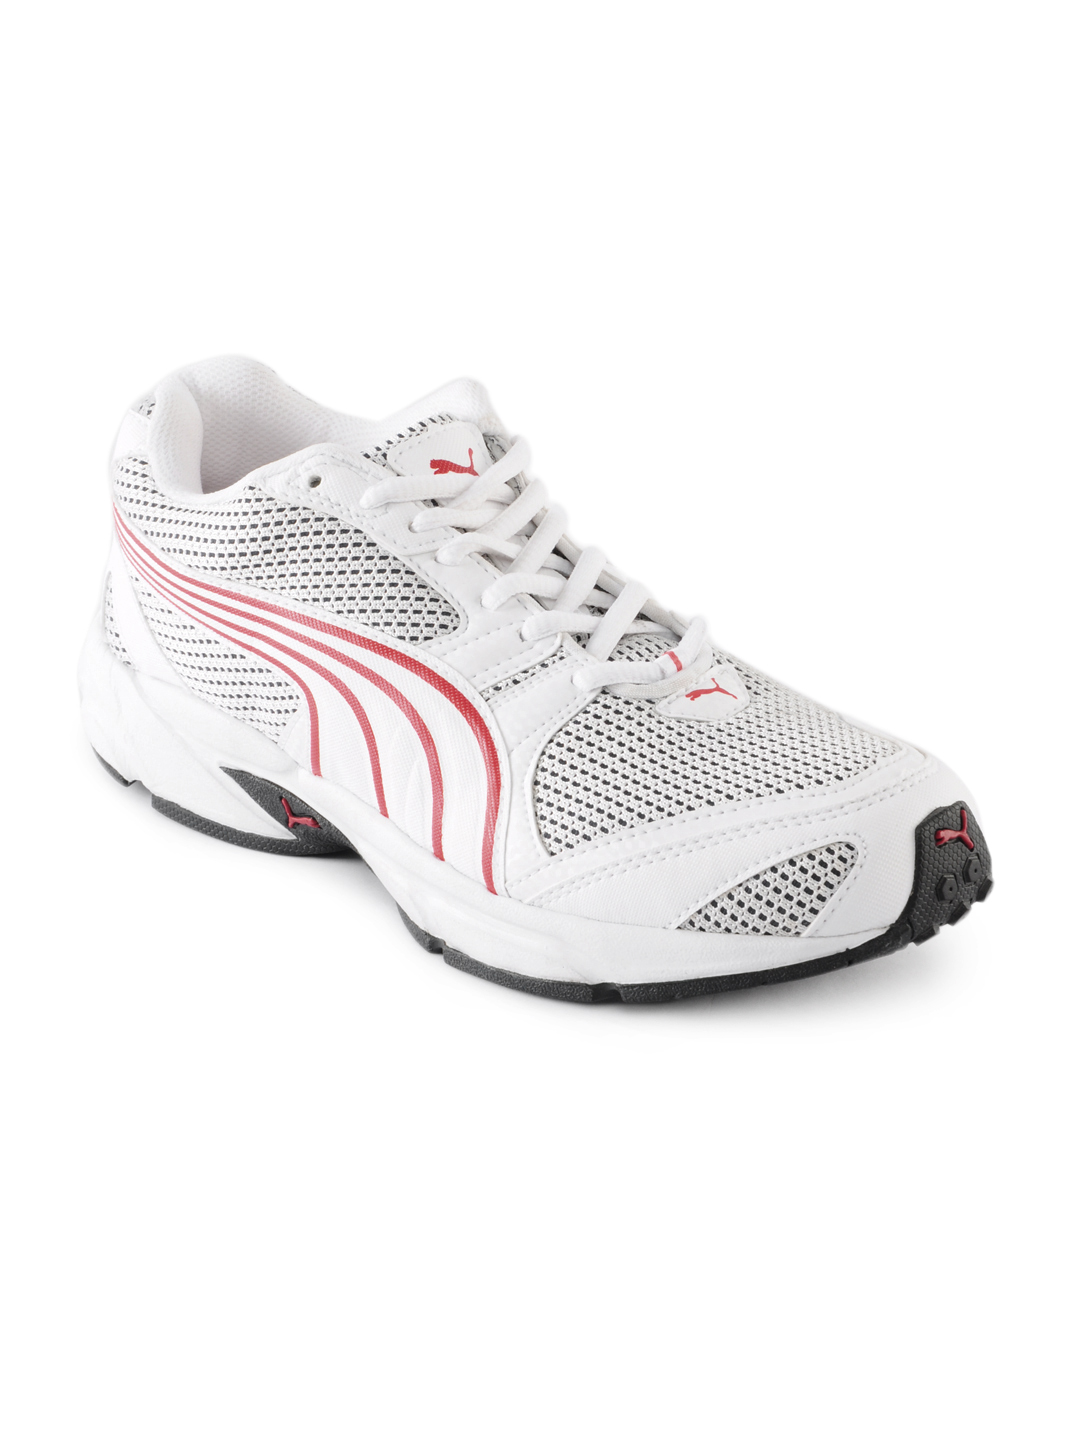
Puma Men Aquil White Sports Shoes
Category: Footwear / Shoes / Sports Shoes
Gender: Men
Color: White
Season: Summer 2012
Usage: Sports